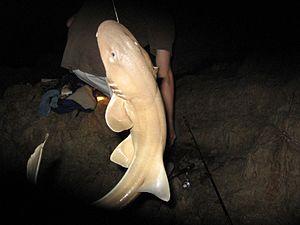
Le Requin nourrice fauve est une espèce de requins de la famille des Ginglymostomatidae. C'est la seule espèce du genre monotypique Nebrius décrite.